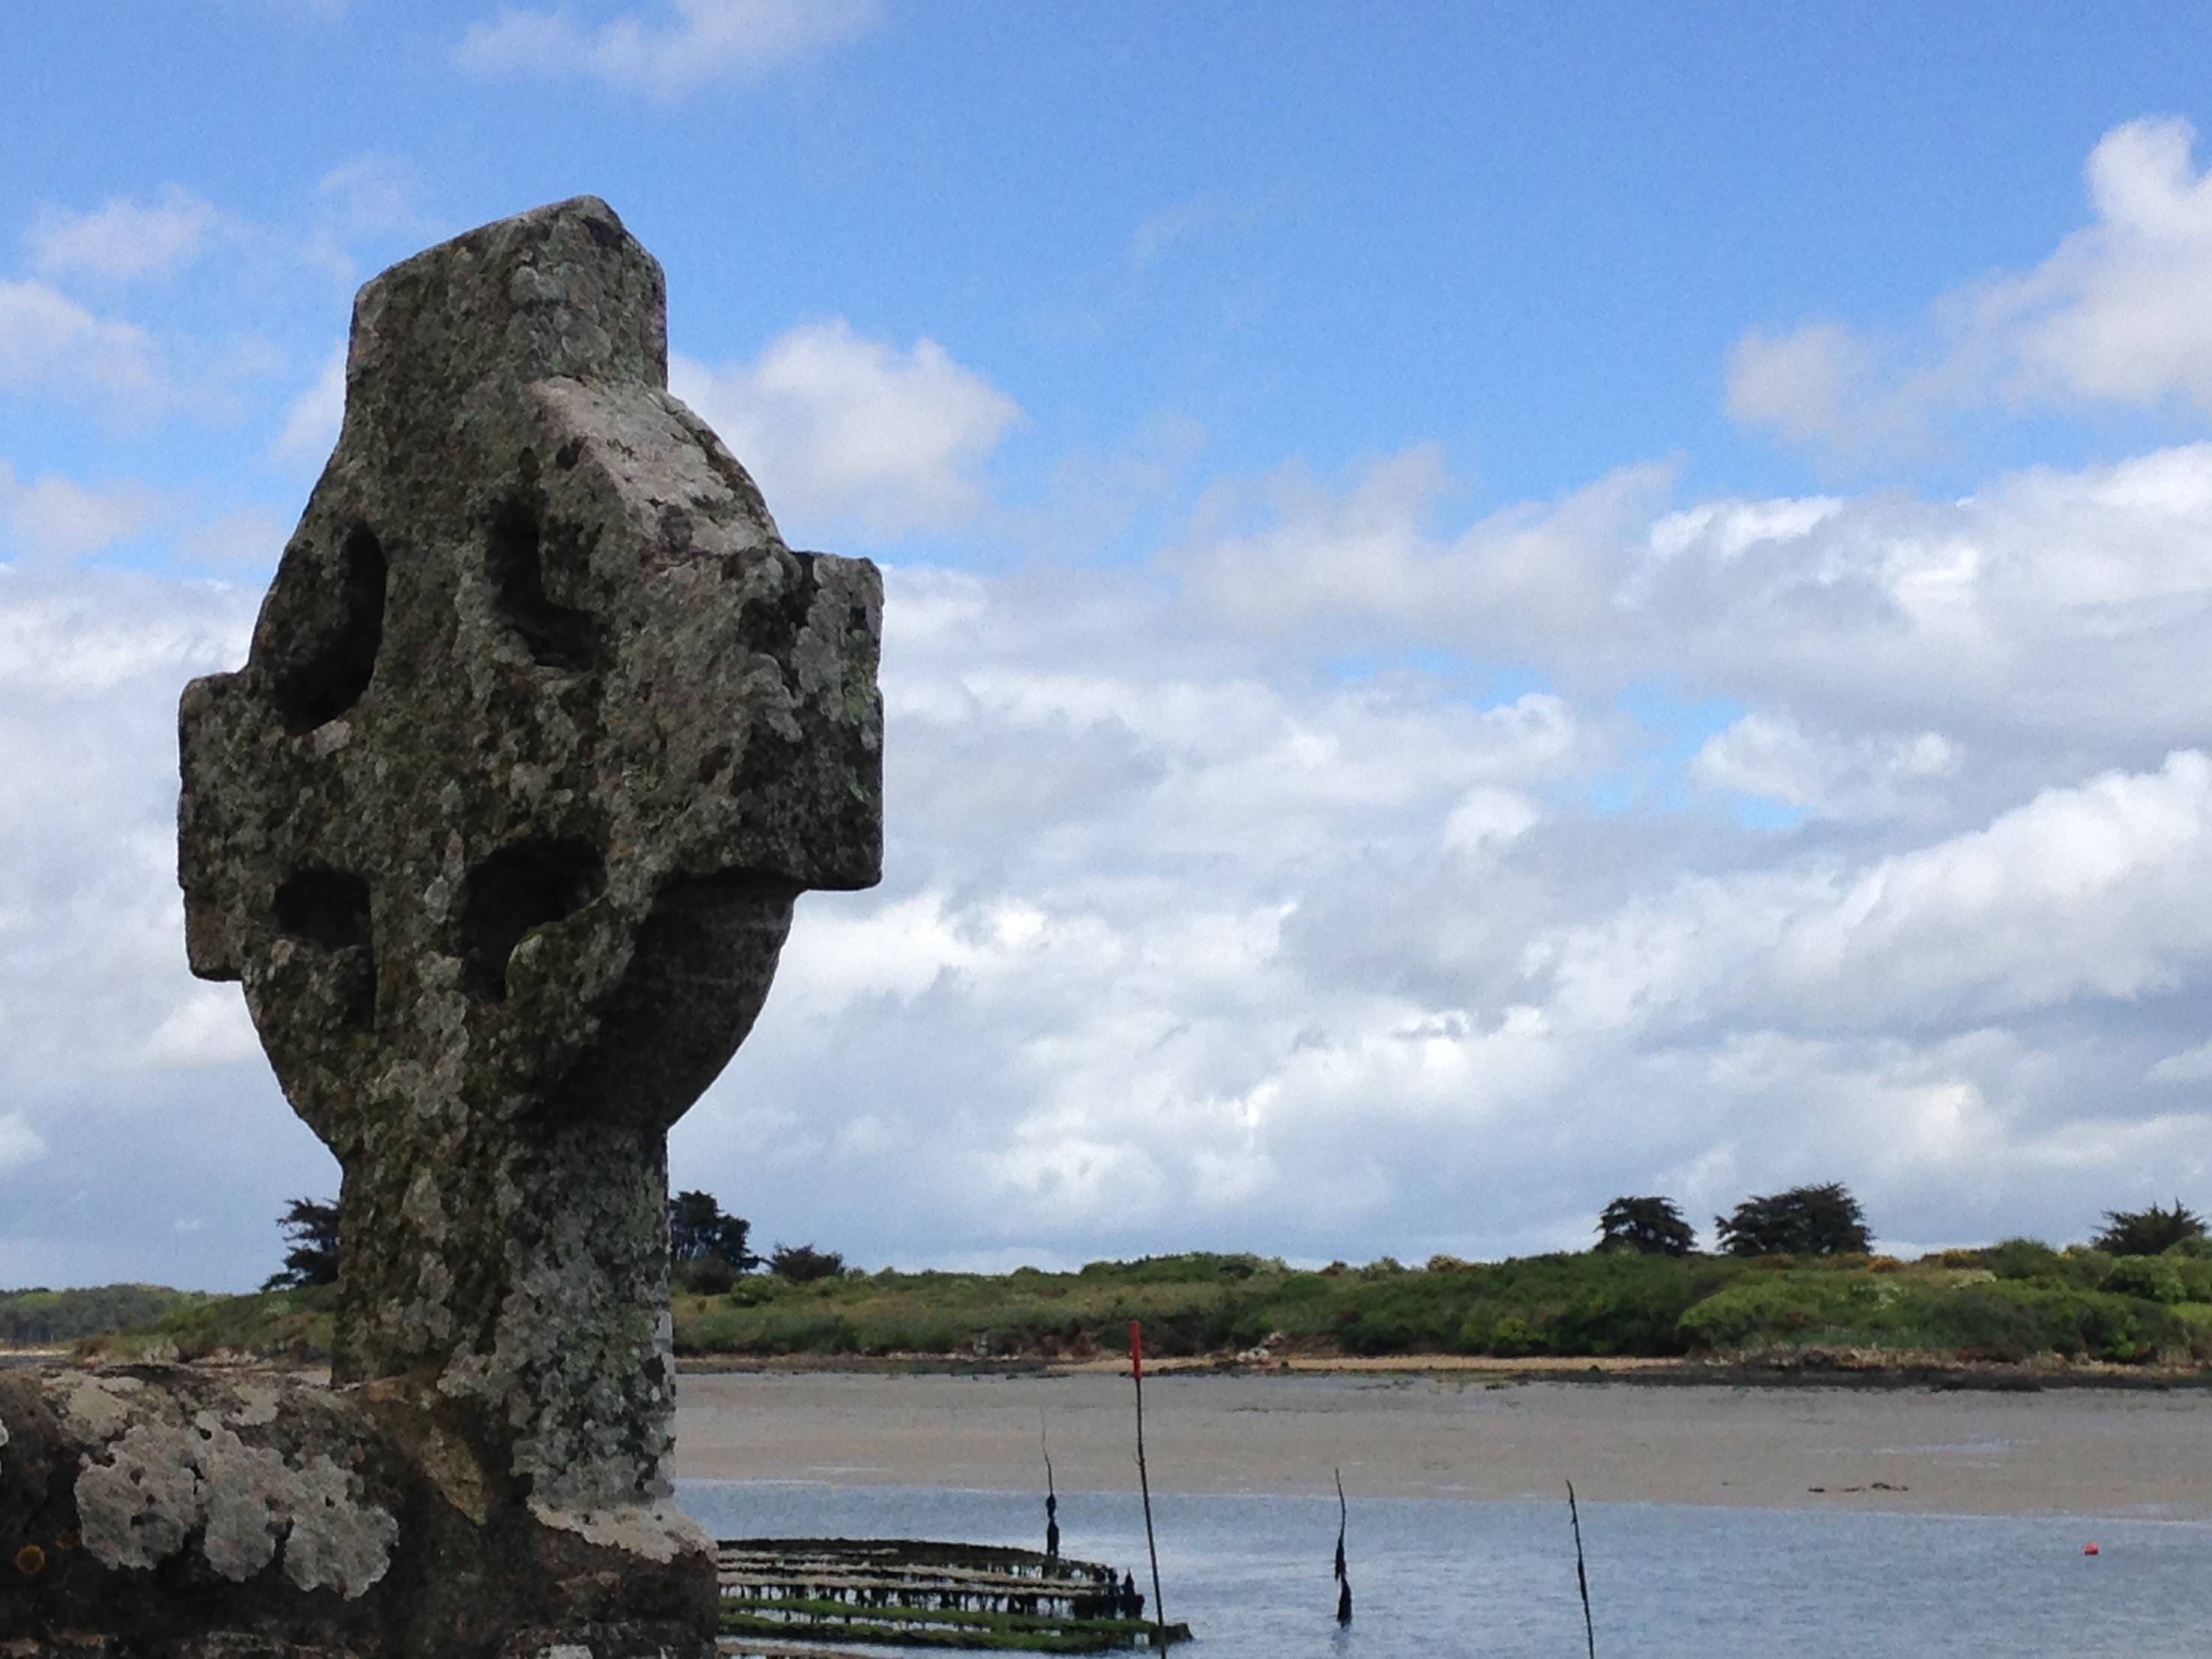
landscape, sea, coast, tree, rock, monument, landmark, sculpture, brittany, locmariaquer